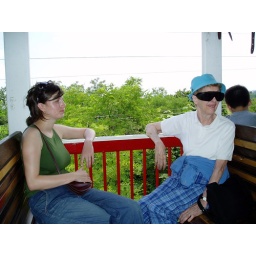
Tusi and Mom, on a train run by children, going up a mountain in Buda